John Mason (colonist)

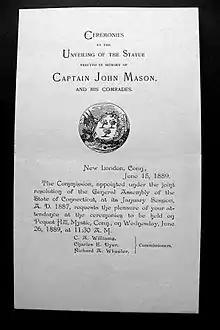

Leading citizens of what became Hartford were furious with Pynchon for not purchasing any grain. With Windsor and Wethersfield's consent, the three southerly settlements commissioned John Mason to travel to Springfield with "money in one hand and a sword in the other." On reaching what became Springfield, Mason threatened the local Indians with war if they did not sell their corn at a "reasonable price." The Indians capitulated and ultimately sold the colonists corn; however, Mason's intimidating approach led to the Indians' deepening distrust of the English colonists. Pynchon, an avowed "man of peace," believed in negotiation with the Indians, whereas Mason believed in subduing Indians by force, if necessary. This philosophical difference led to Mason using "hard words" against Pynchon. Pynchon's settlement, however, agreed with him and his philosophy, and that same year voted to separate from the Connecticut Colony and be annexed by the Massachusetts Bay Colony. As this local controversy was heating up, the Massachusetts Bay Colony decided to reassert its jurisdiction over the land bordering the Connecticut River, realizing that it was valuable for farming.